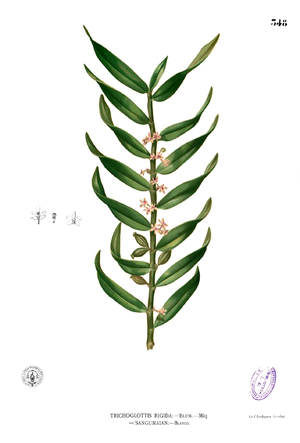
Trichoglottis est un genre de la famille des Orchidaceae, sous-famille des Epidendroideae, comptant environ 69 espèces d'orchidées principalement épiphytes d'Asie du Sud-Est, d'Australie et des Iles du Pacifique. La plus grande diversité se trouve aux Philippines.